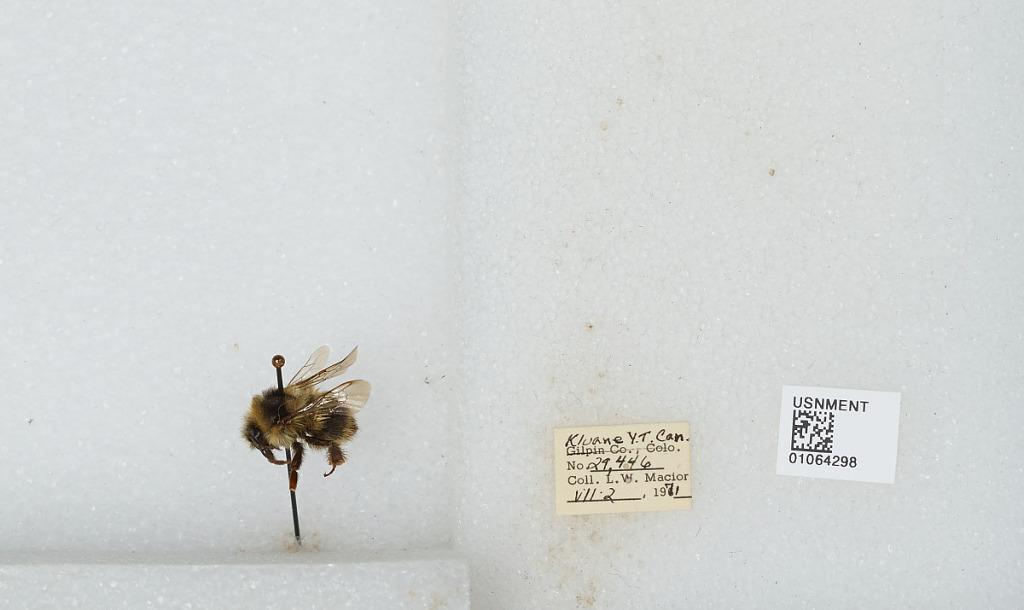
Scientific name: Bombus bifarius nearcticus
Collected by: L. Macior
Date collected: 1971-7-2
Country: Canada
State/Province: Yukon Territory
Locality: Kluane
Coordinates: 60.75, -139.5